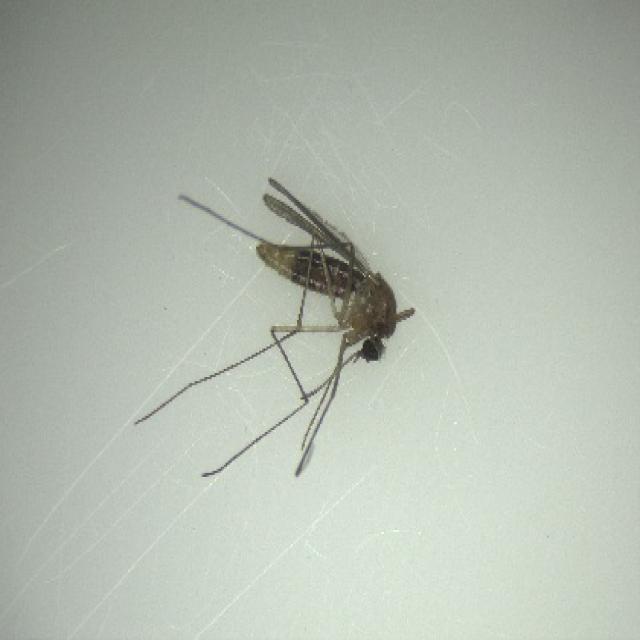
Species: culex_pipiens